Skikda

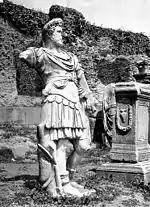
Statue from Skikda's museum

The Phoenicians and Carthaginians established a trading post and fort named ("Jug Cape") after Skikda's nearby cape. Falling under Roman hegemony after the Punic Wars, the name was Latinized as Rusicade or Rusiccade. Rusicade contained the largest Roman theatre in Algeria, dating to the reign of Hadrian.